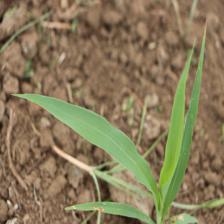
Label: Sorghum